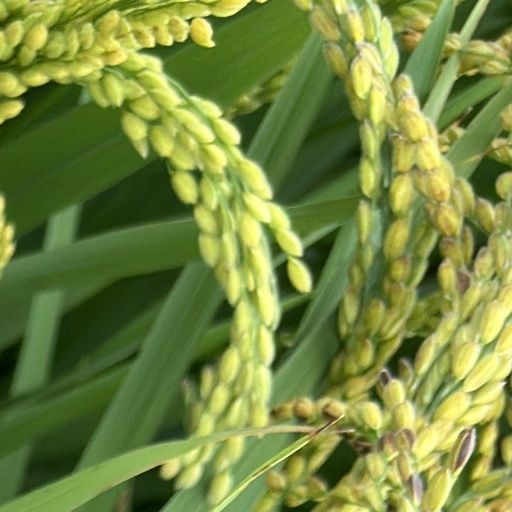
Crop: rice